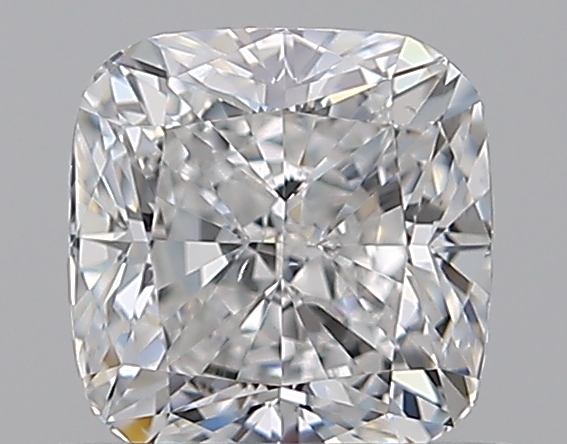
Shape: cushion
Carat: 0.71
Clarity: VS2
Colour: E
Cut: EX
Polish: EX
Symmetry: VG
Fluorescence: F
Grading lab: GIA
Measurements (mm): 5.02 x 4.9 x 3.38